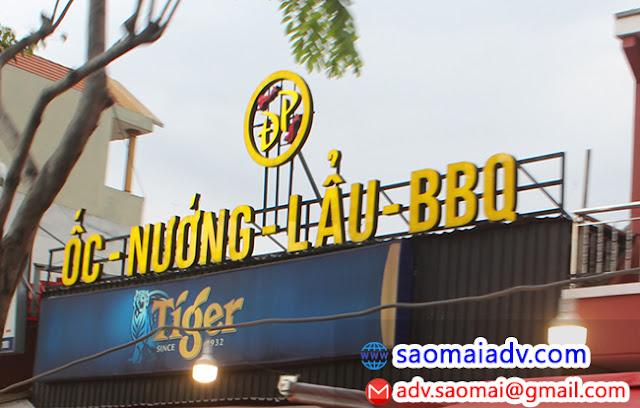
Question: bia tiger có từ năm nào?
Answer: có từ năm 1932